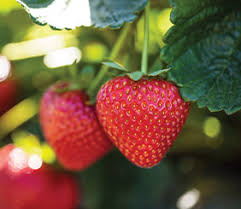
Label: Strawberry